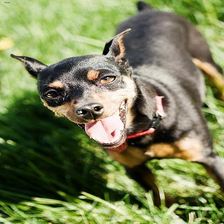
Species: dog
Breed: miniature pinscher